Ronald Reagan and AIDS

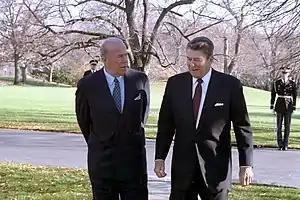
President Reagan with Secretary of State George Shultz in 1986.

On May 15, 1984, Rock Hudson, a prominent movie star of the Golden Age of Hollywood and an acquaintance of the Reagans, attended a White House State Dinner for Mexican President Miguel de la Madrid with the Reagans. Hudson was gay but deeply closeted to the public, as his career was made on playing heartthrobs in heterosexual romance films. At the dinner, First Lady Nancy Reagan noticed that Hudson looked gaunt, and when she sent him photos from the dinner, she urged him to get a doctor to look at the red blotch on his neck. When Hudson went for a checkup on June 5, 1984, doctors identified the blotch as Kaposi's sarcoma, and Hudson tested as HIV-positive.